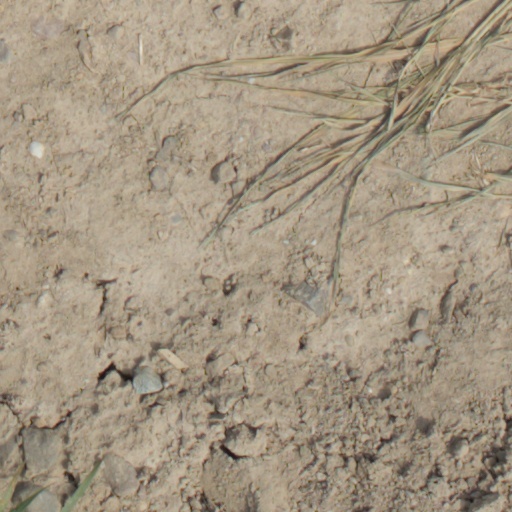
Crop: wheat